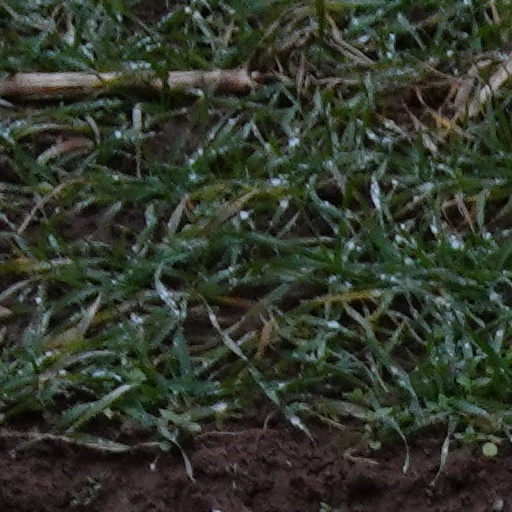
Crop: wheat